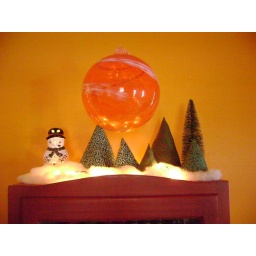
glass ball in our kitchen hanging over our soft tree collection.